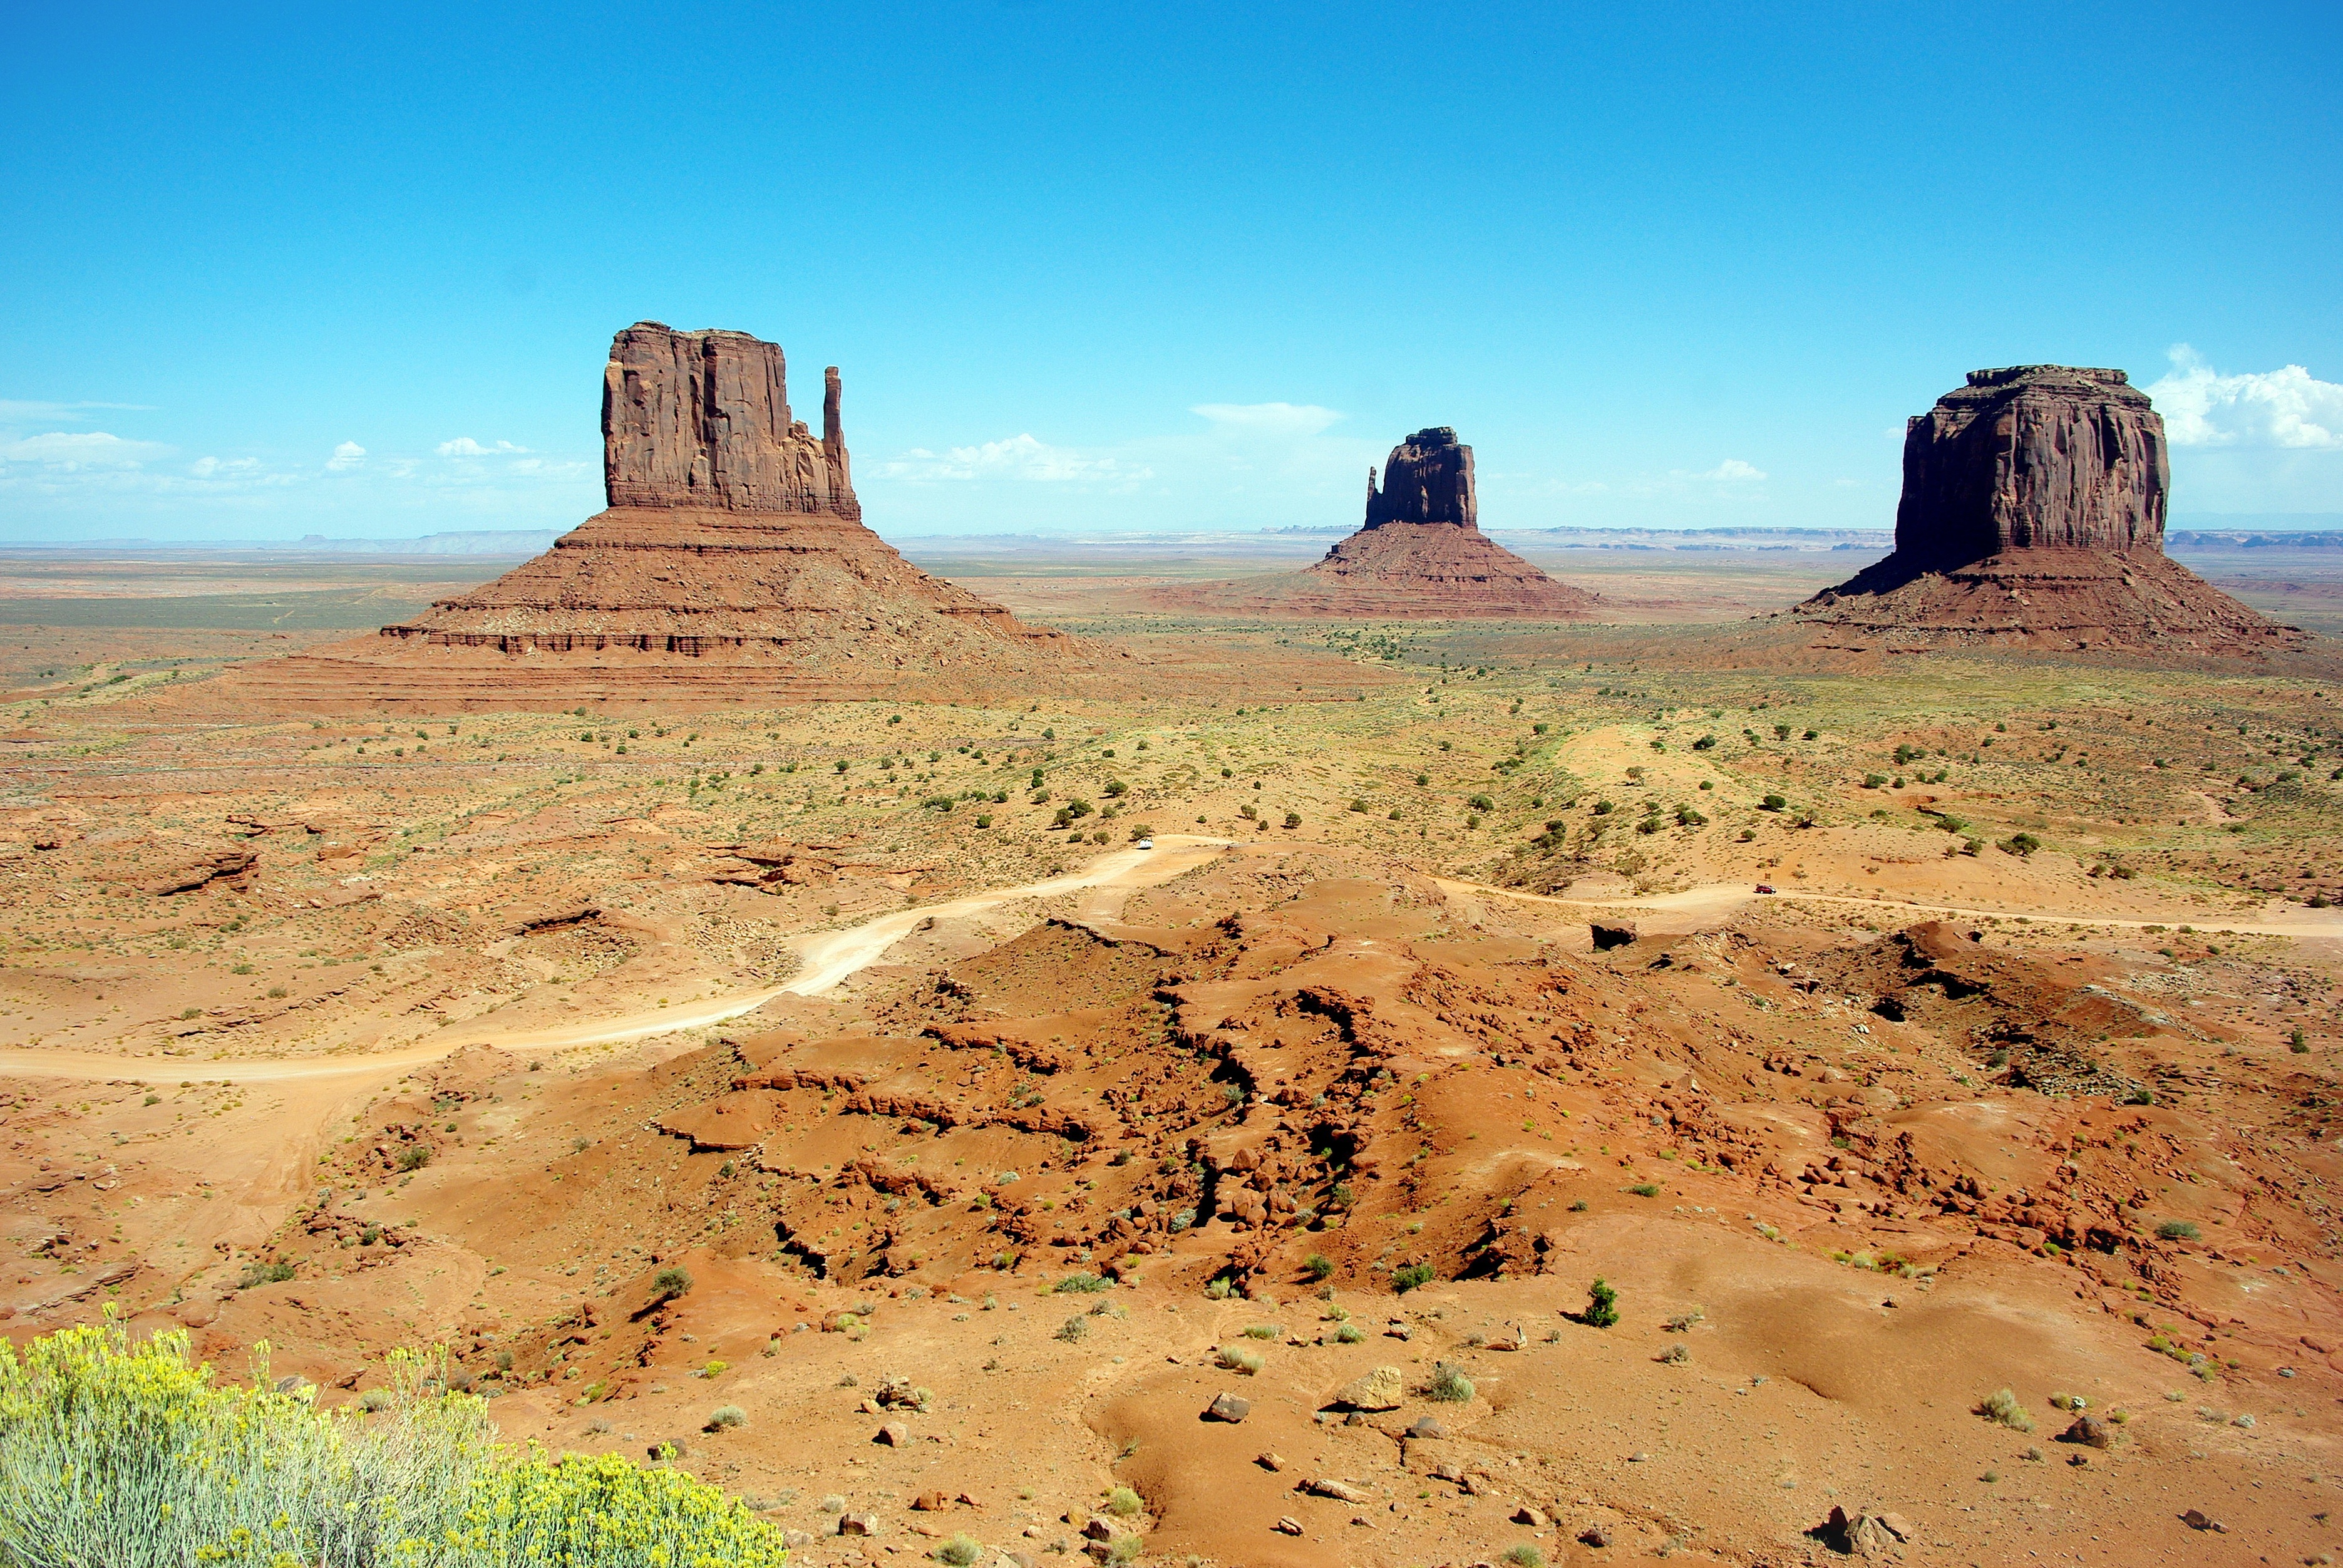
landscape, rock, wilderness, desert, valley, panorama, formation, usa, soil, terrain, national park, united states, geology, badlands, plateau, ecosystem, wadi, butte, landform, monument valley, tourist site, immensity, wonders, natural environment, geographical feature, aeolian landform, sandstone cliffs